Italians of Croatia

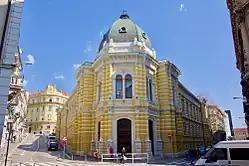
Italian Secondary School in Rijeka/Fiume

The Italian-Croatians have experienced a process of croatisation over the past two centuries. In 2001 about 500 Dalmatian Italians were counted in Dalmatia. In particular, according to the official Croatian census of 2011, there are 83 Dalmatian Italians in Split (equal to 0.05% of the total population), 16 in Šibenik (0.03%) and 27 in Dubrovnik (0.06%). According to the official Croatian census of 2021, there are 63 Dalmatian Italians in Zadar (equal to 0.09% of the total population).